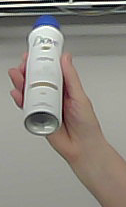
Product: dove_spray